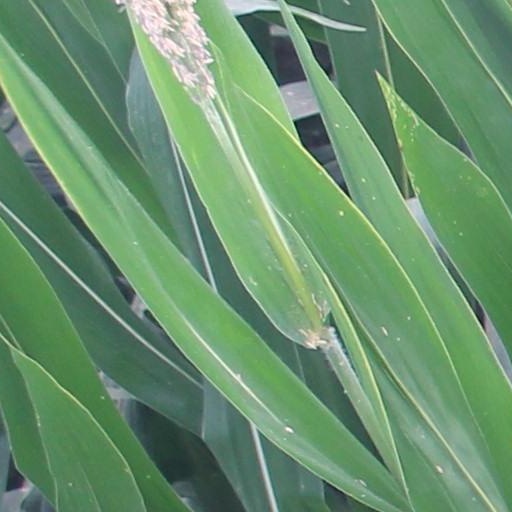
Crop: maize; corn